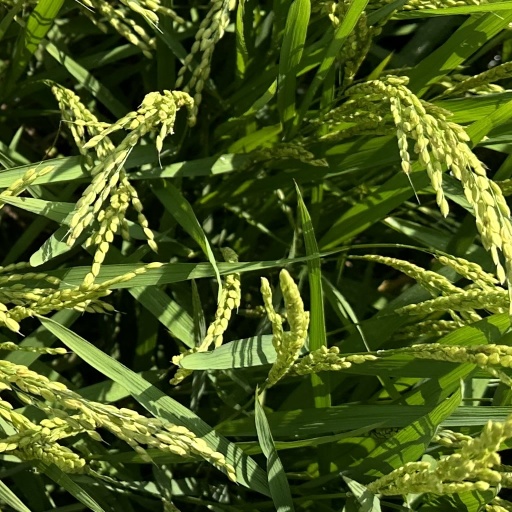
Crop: rice